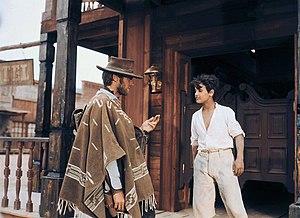
Spaghettiwestern / Det videre forløb
Clint Eastwood i Per qualche dollaro in più (da.: Hævn for dollars).
En spaghettiwestern er en westernfilm, der er produceret i Italien.